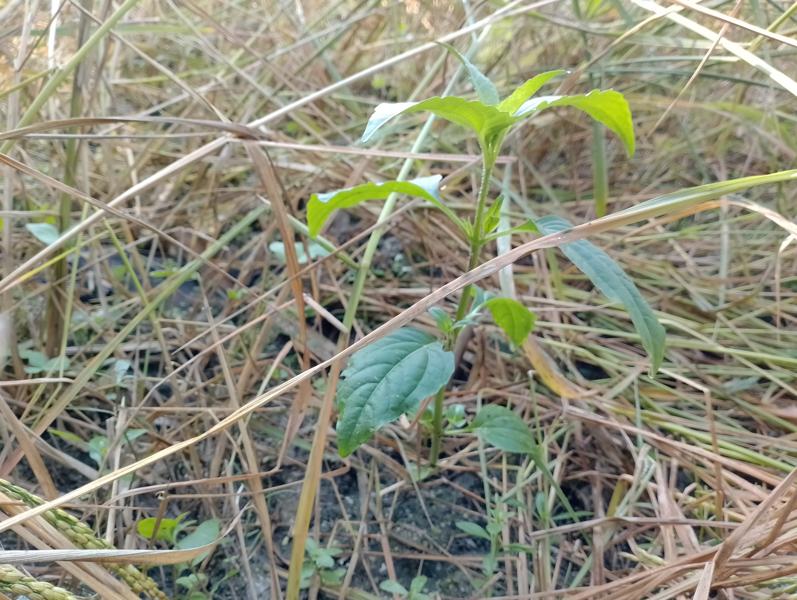
Weed species: Synedrella nodiflora